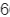
Number: 6